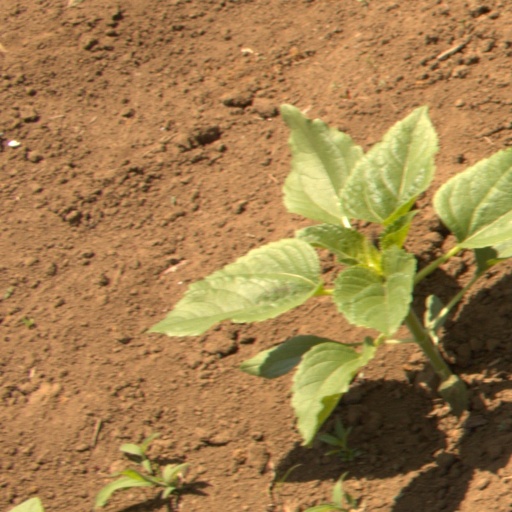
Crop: Jerusalem artichoke